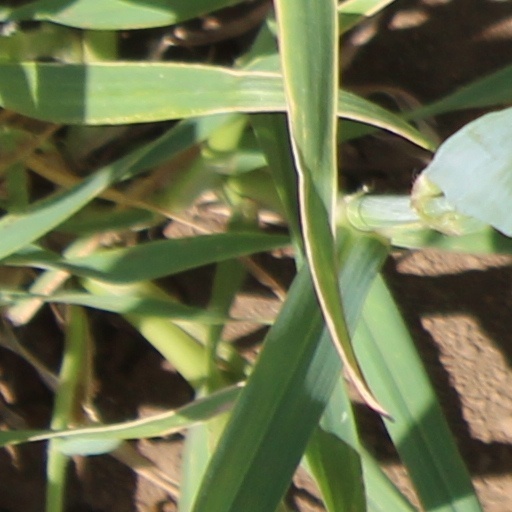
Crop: wheat